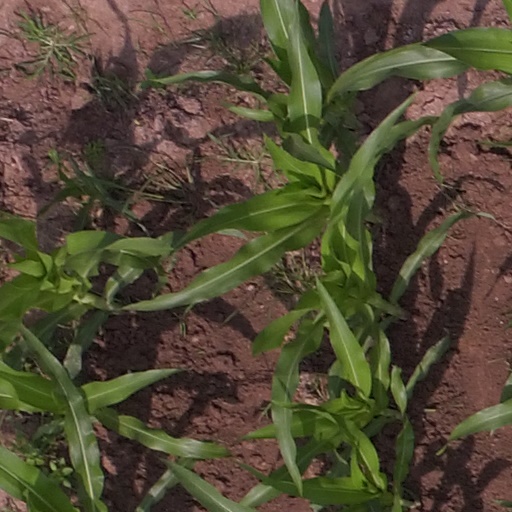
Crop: maize; corn